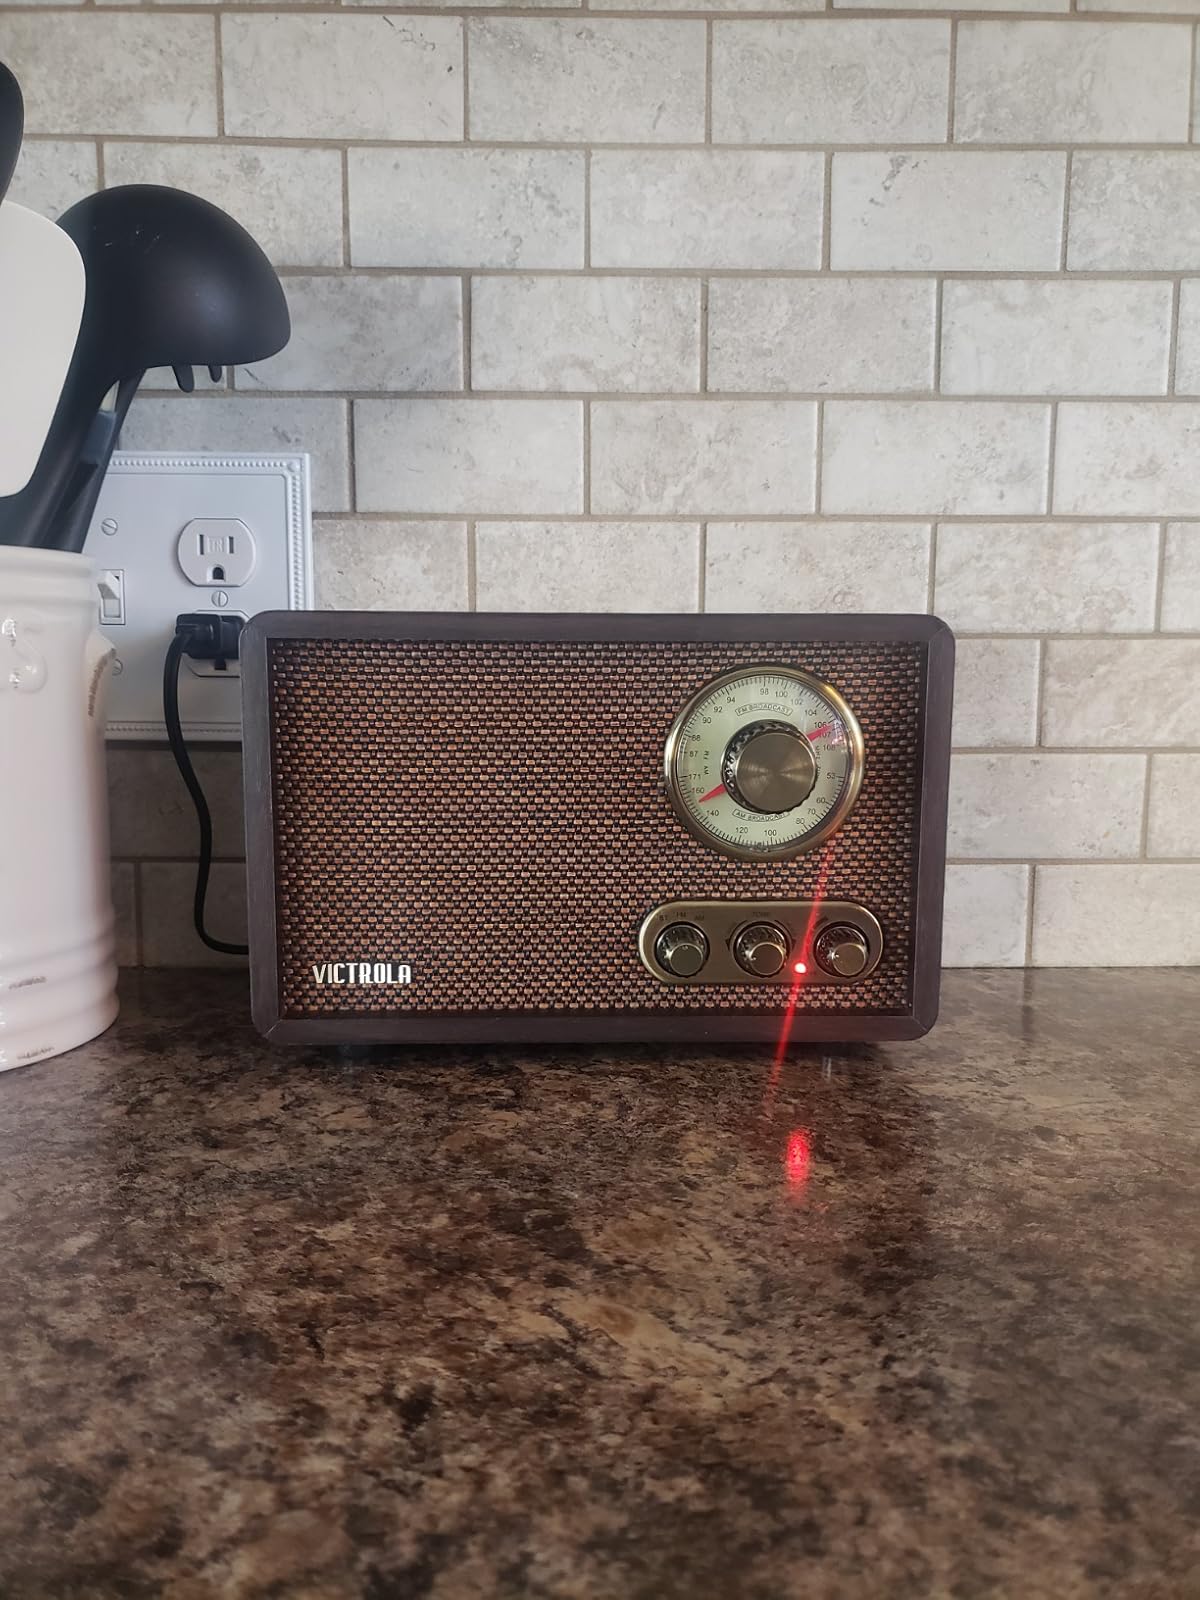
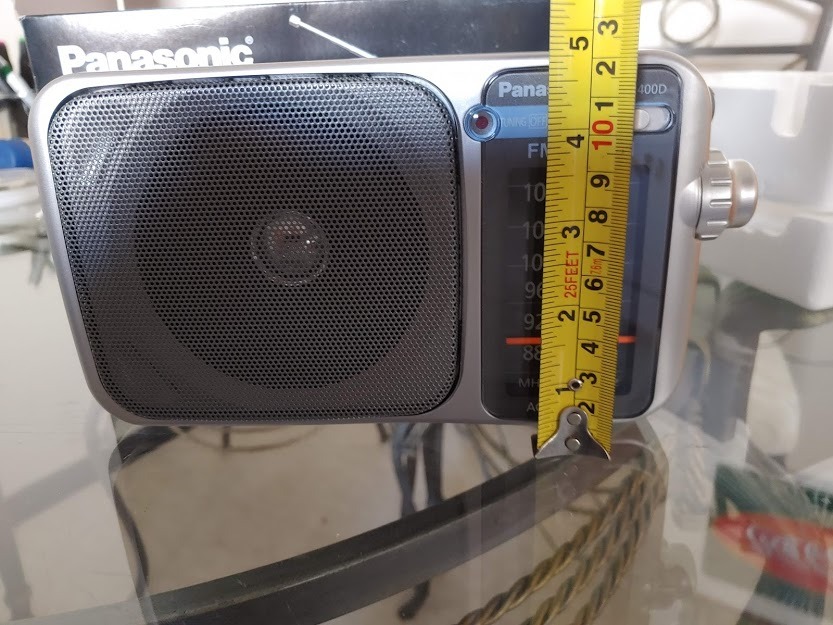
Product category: radio
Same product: no